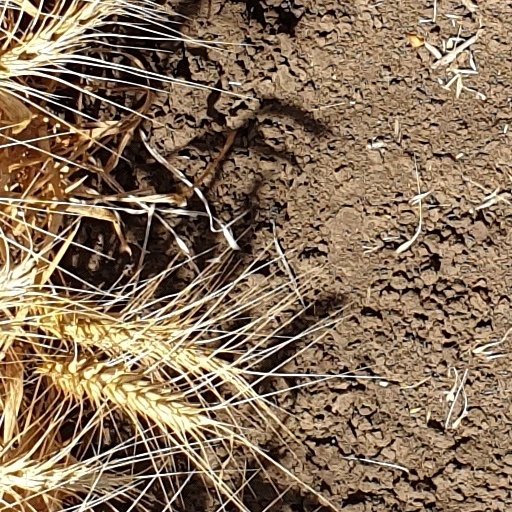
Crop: wheat